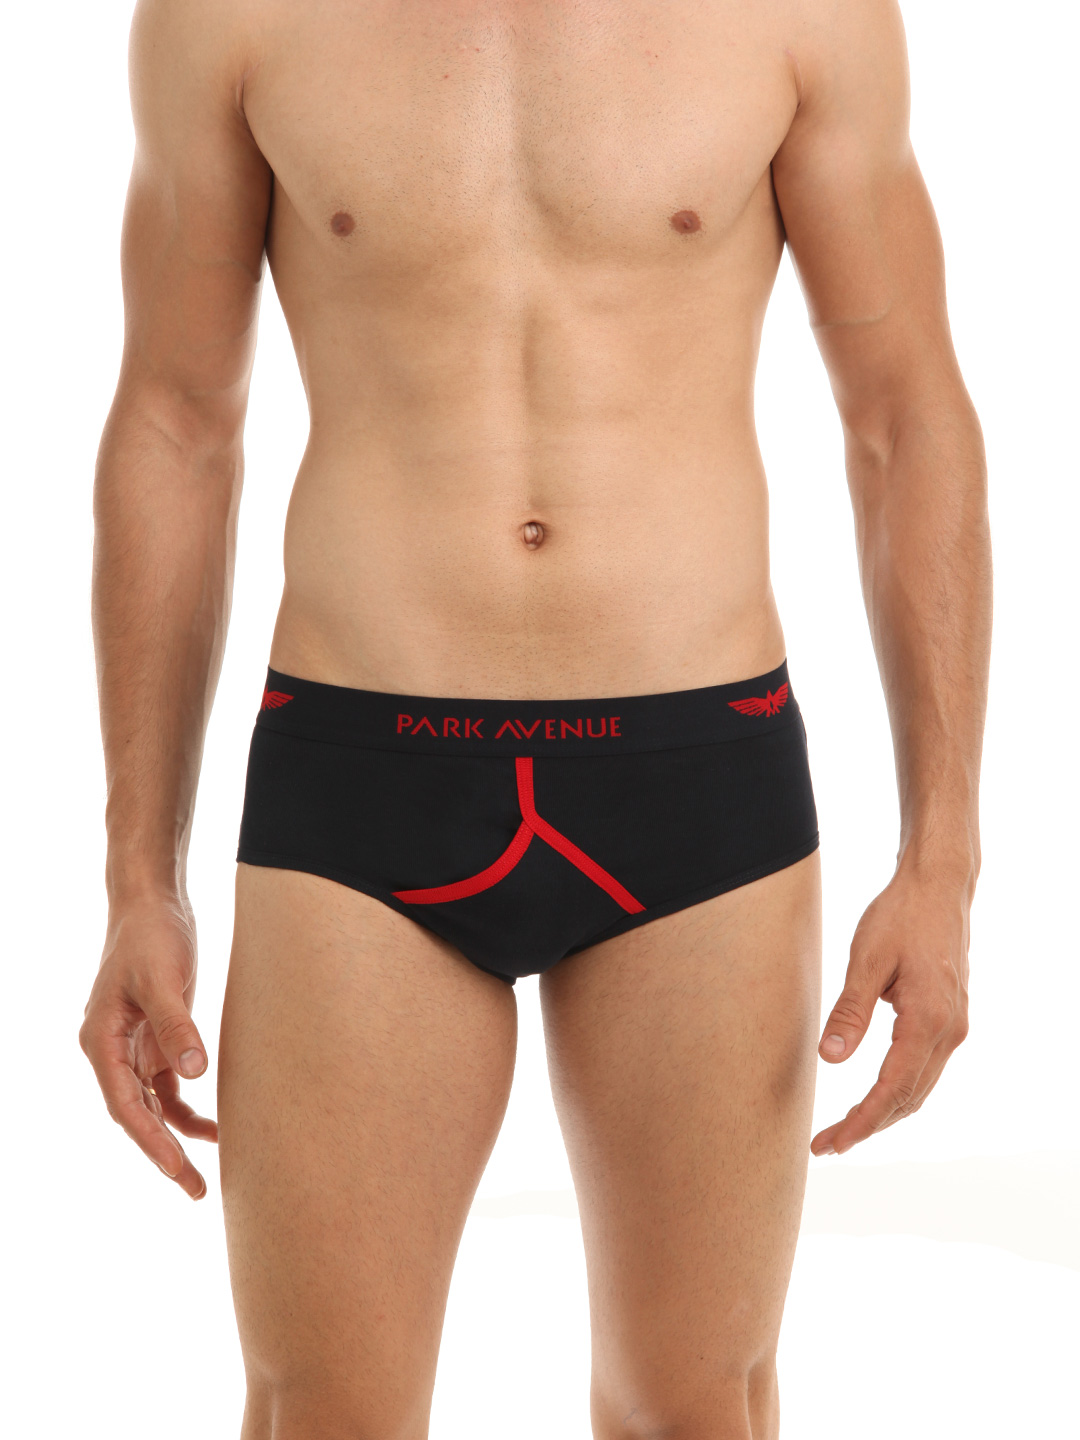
Park Avenue Men Navy Blue Brief
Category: Apparel / Innerwear / Briefs
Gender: Men
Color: Navy Blue
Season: Summer 2016
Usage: Casual